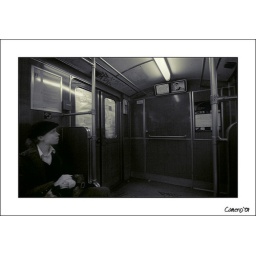
The girl in the train